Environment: real
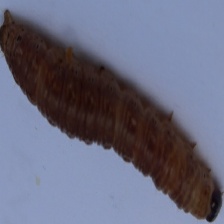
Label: fall_armyworm